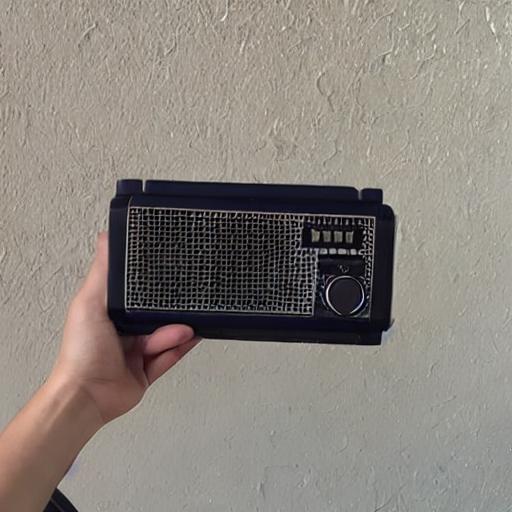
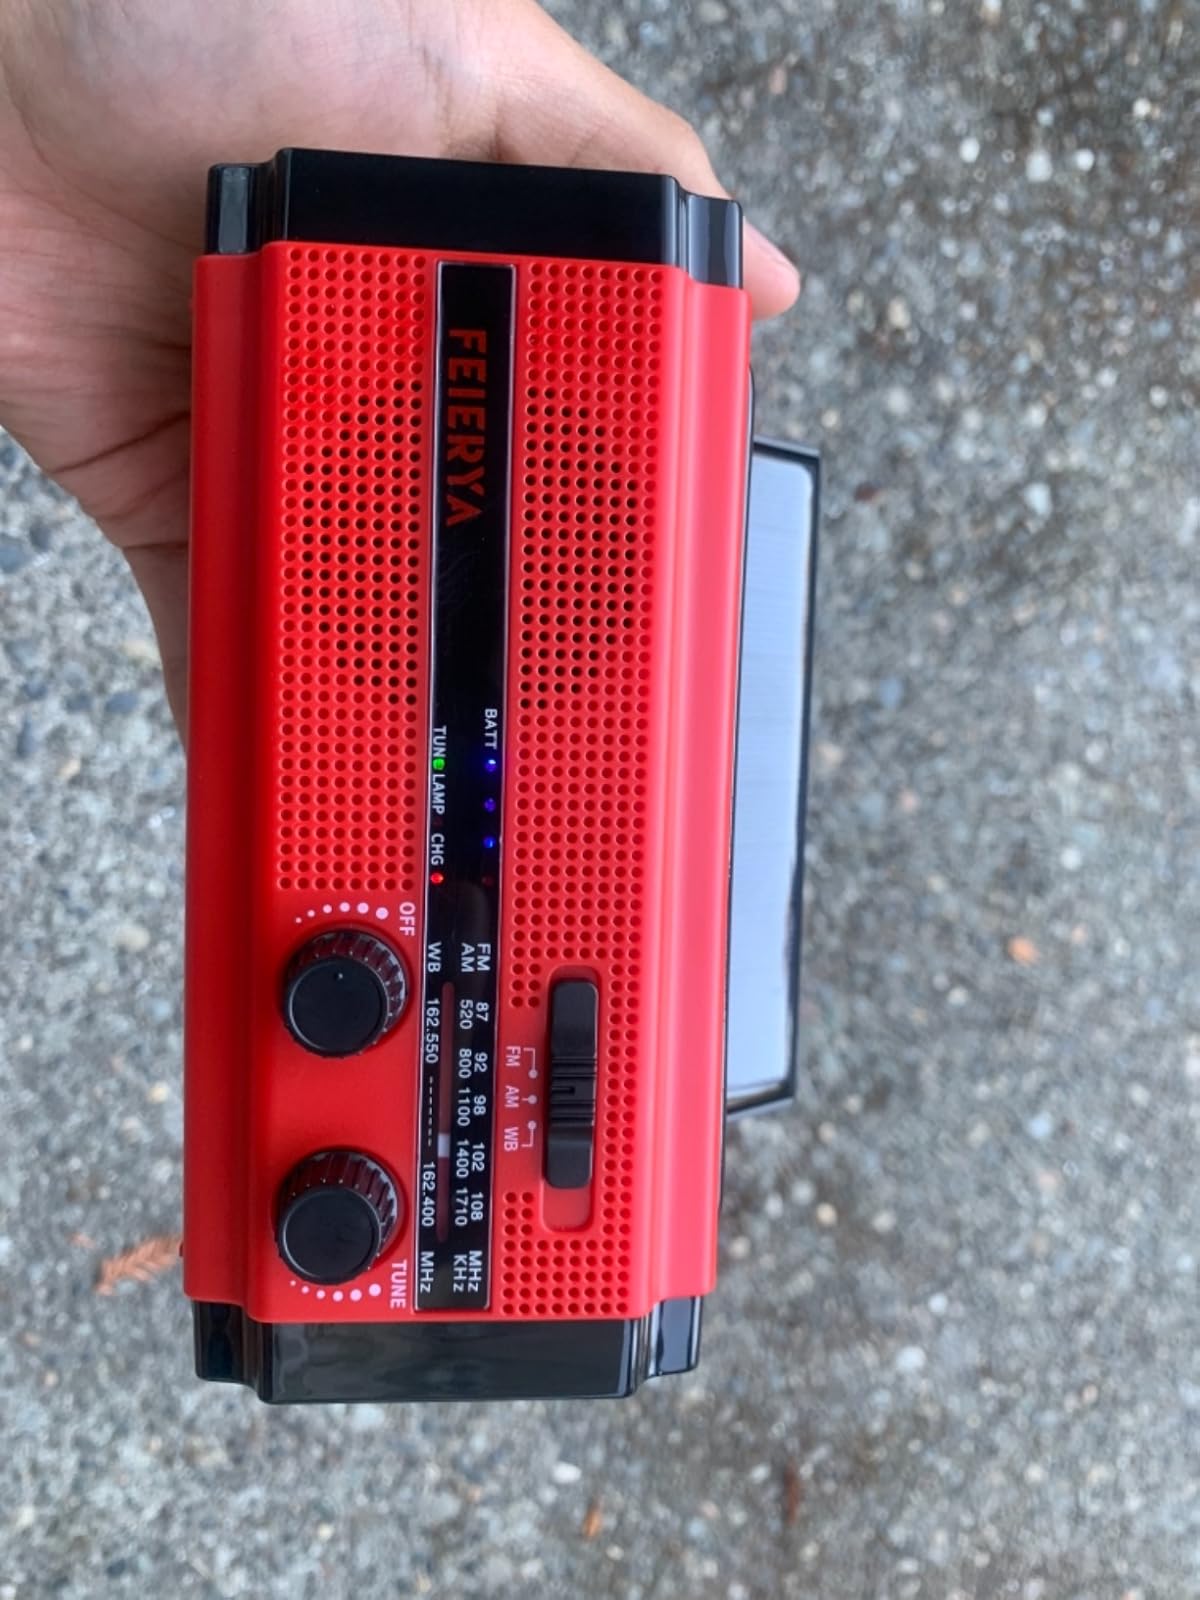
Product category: radio
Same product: no